Orange Line (Lahore Metro)

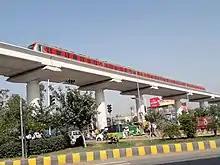
Locomotive on elevated tracks

The Orange Line's tracks meet China's national standards, and employing jointless track circuits. Mainline track is capable of supporting 60 kg/m, while track in the depot and storage yards is capable of supporting 50 kg/m. Track was laid upon a monolithic concrete track bed, with crossovers located between every 2 to 3 stations. Double turnover tracks are used at each terminus for turnaround. Track is standard gauge at 1435mm. Fasteners between tracks are elastic.